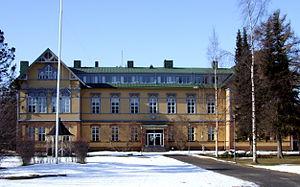
Karl Werner Polón est un architecte finlandais.